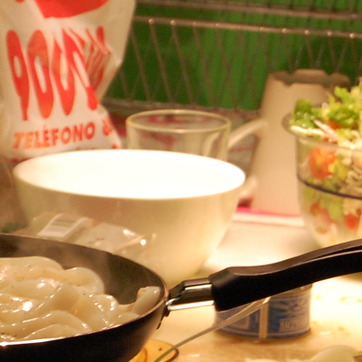
Material: ceramic